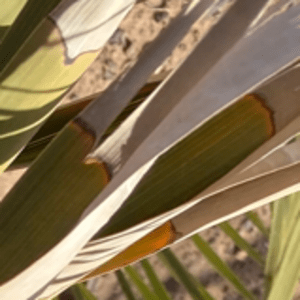
Label: Potassium Deficiency